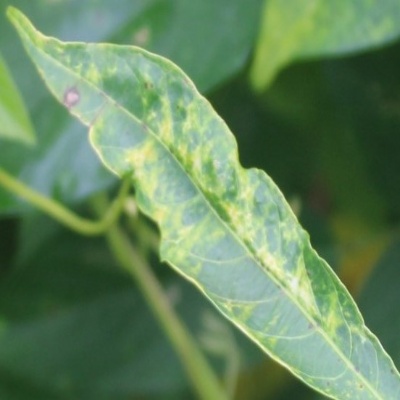
Crop: Cassava
Condition: mosaic